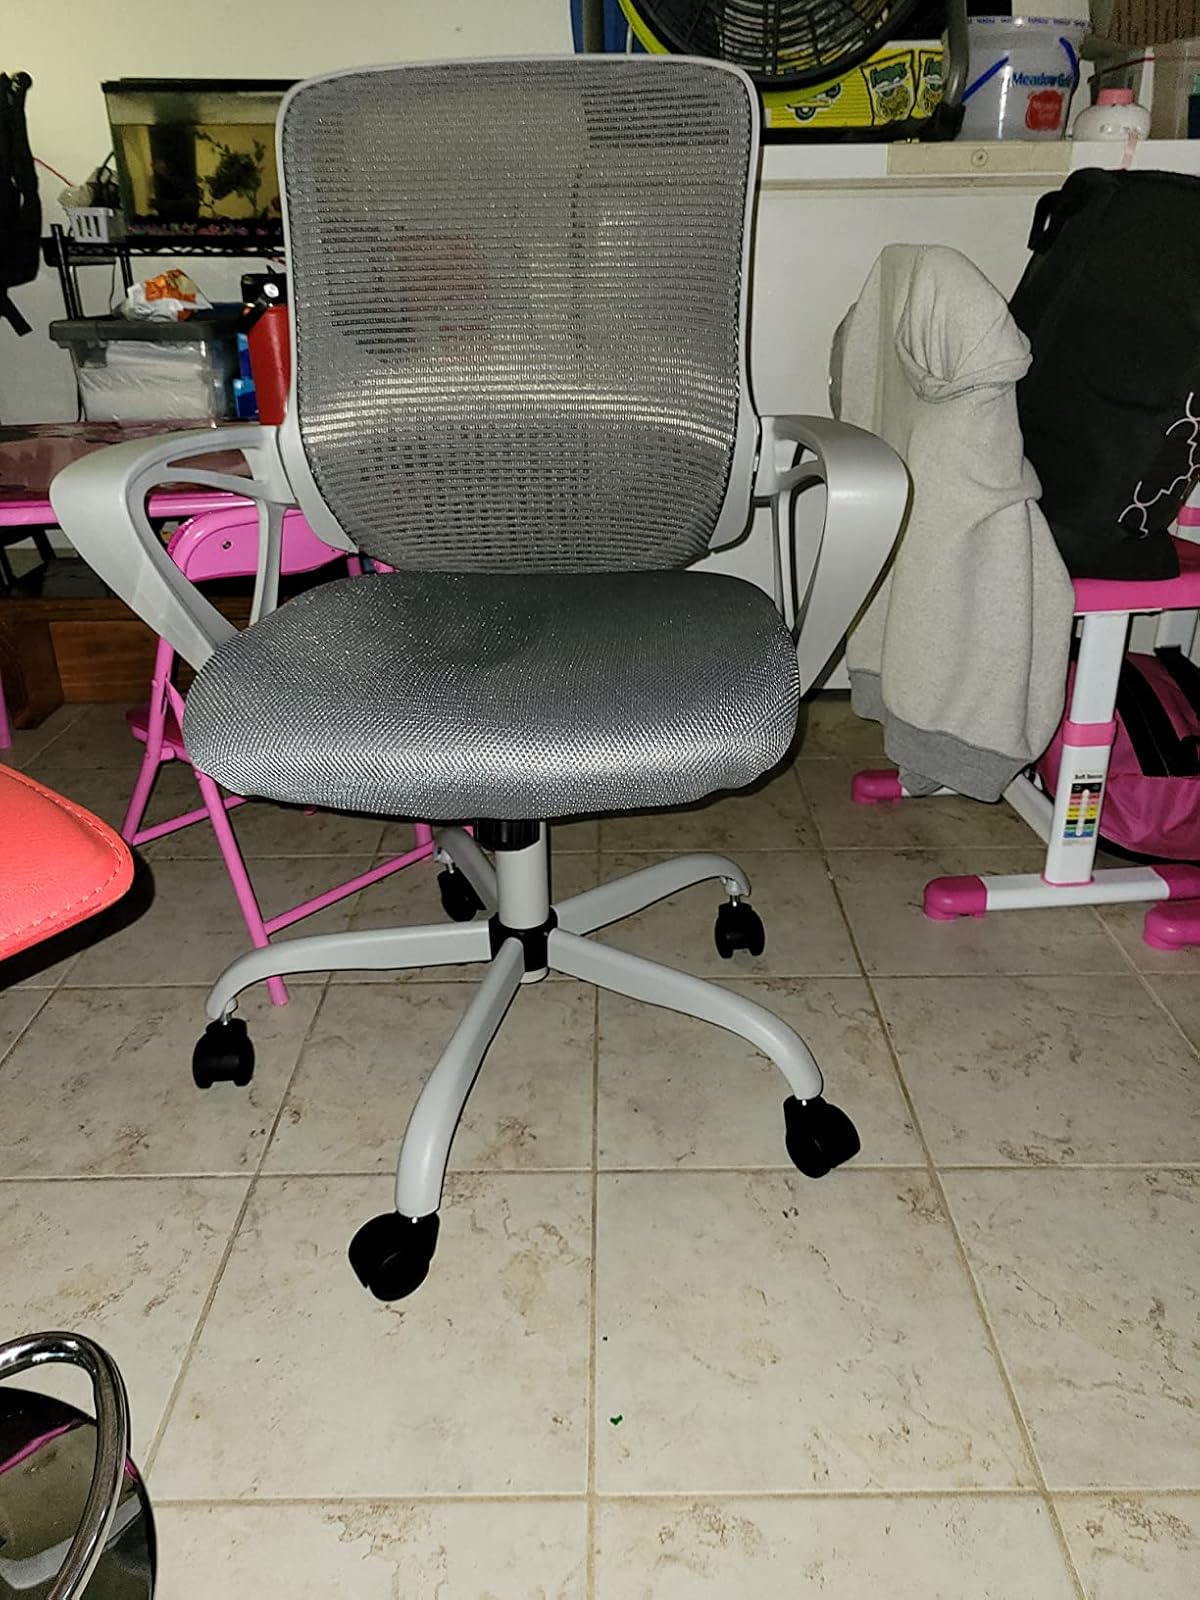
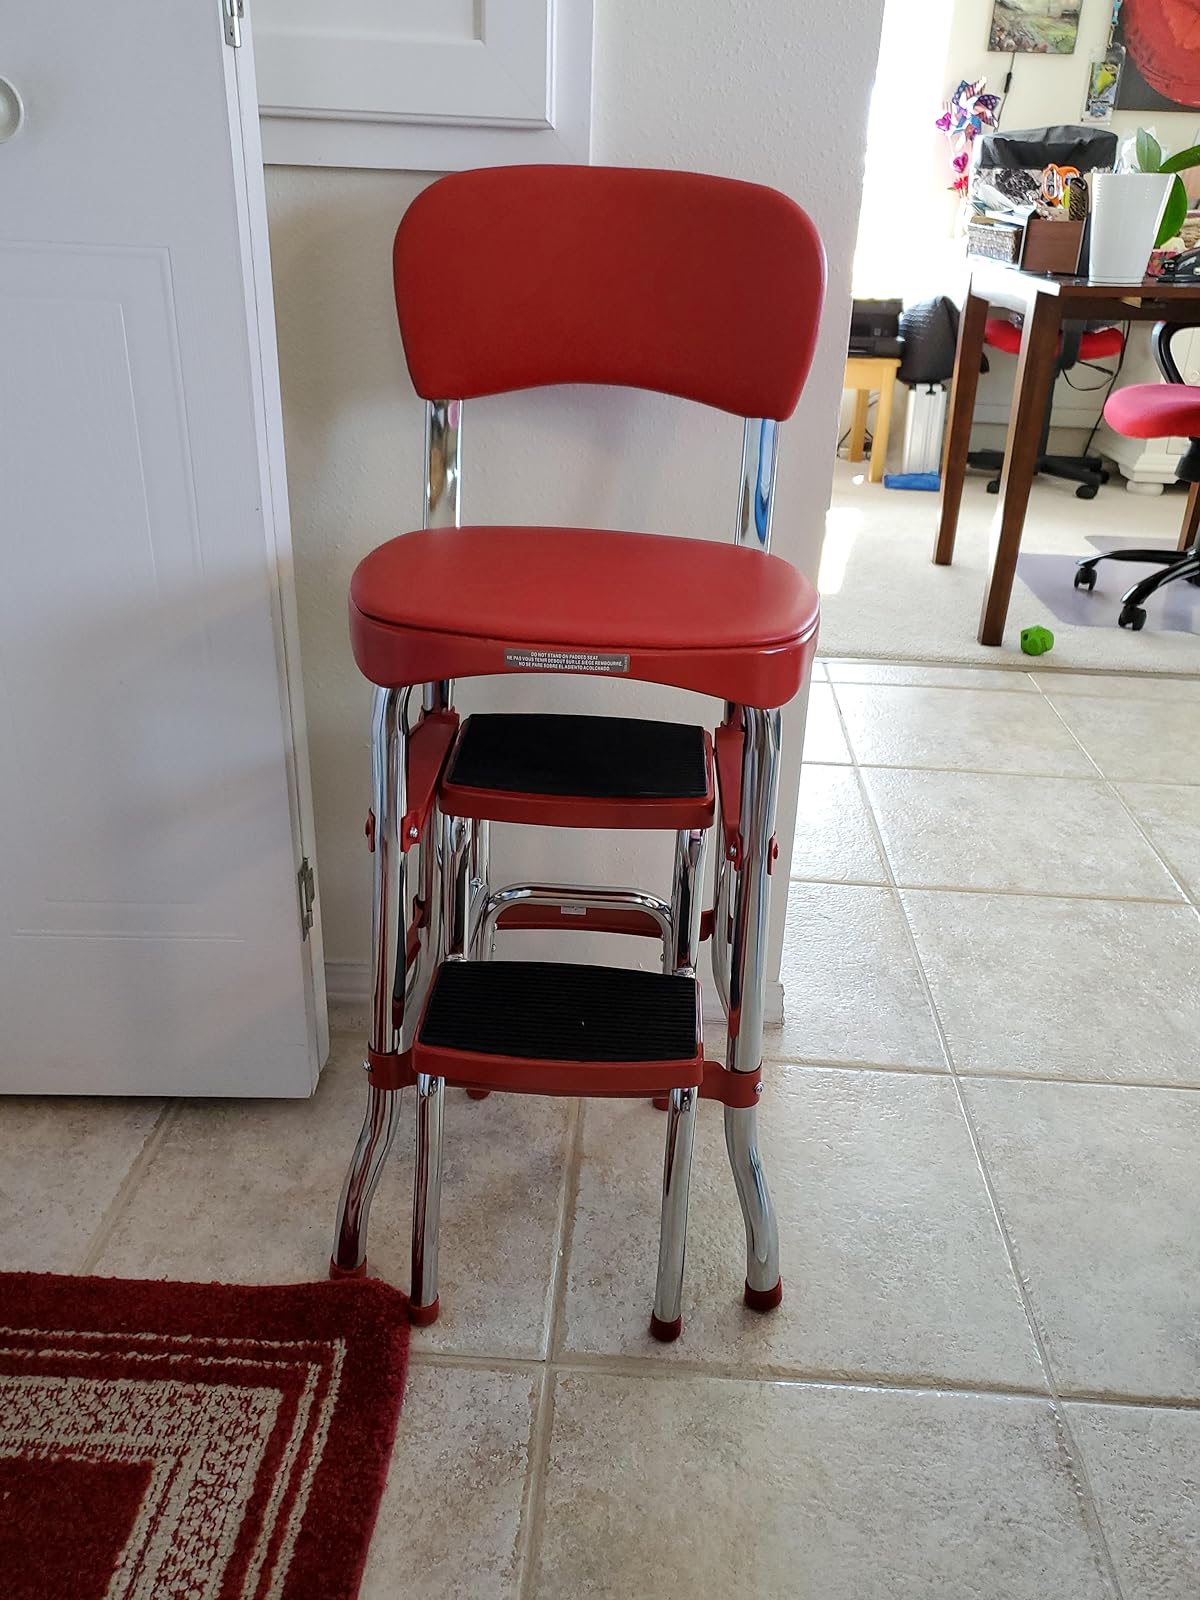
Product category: items_chair
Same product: no